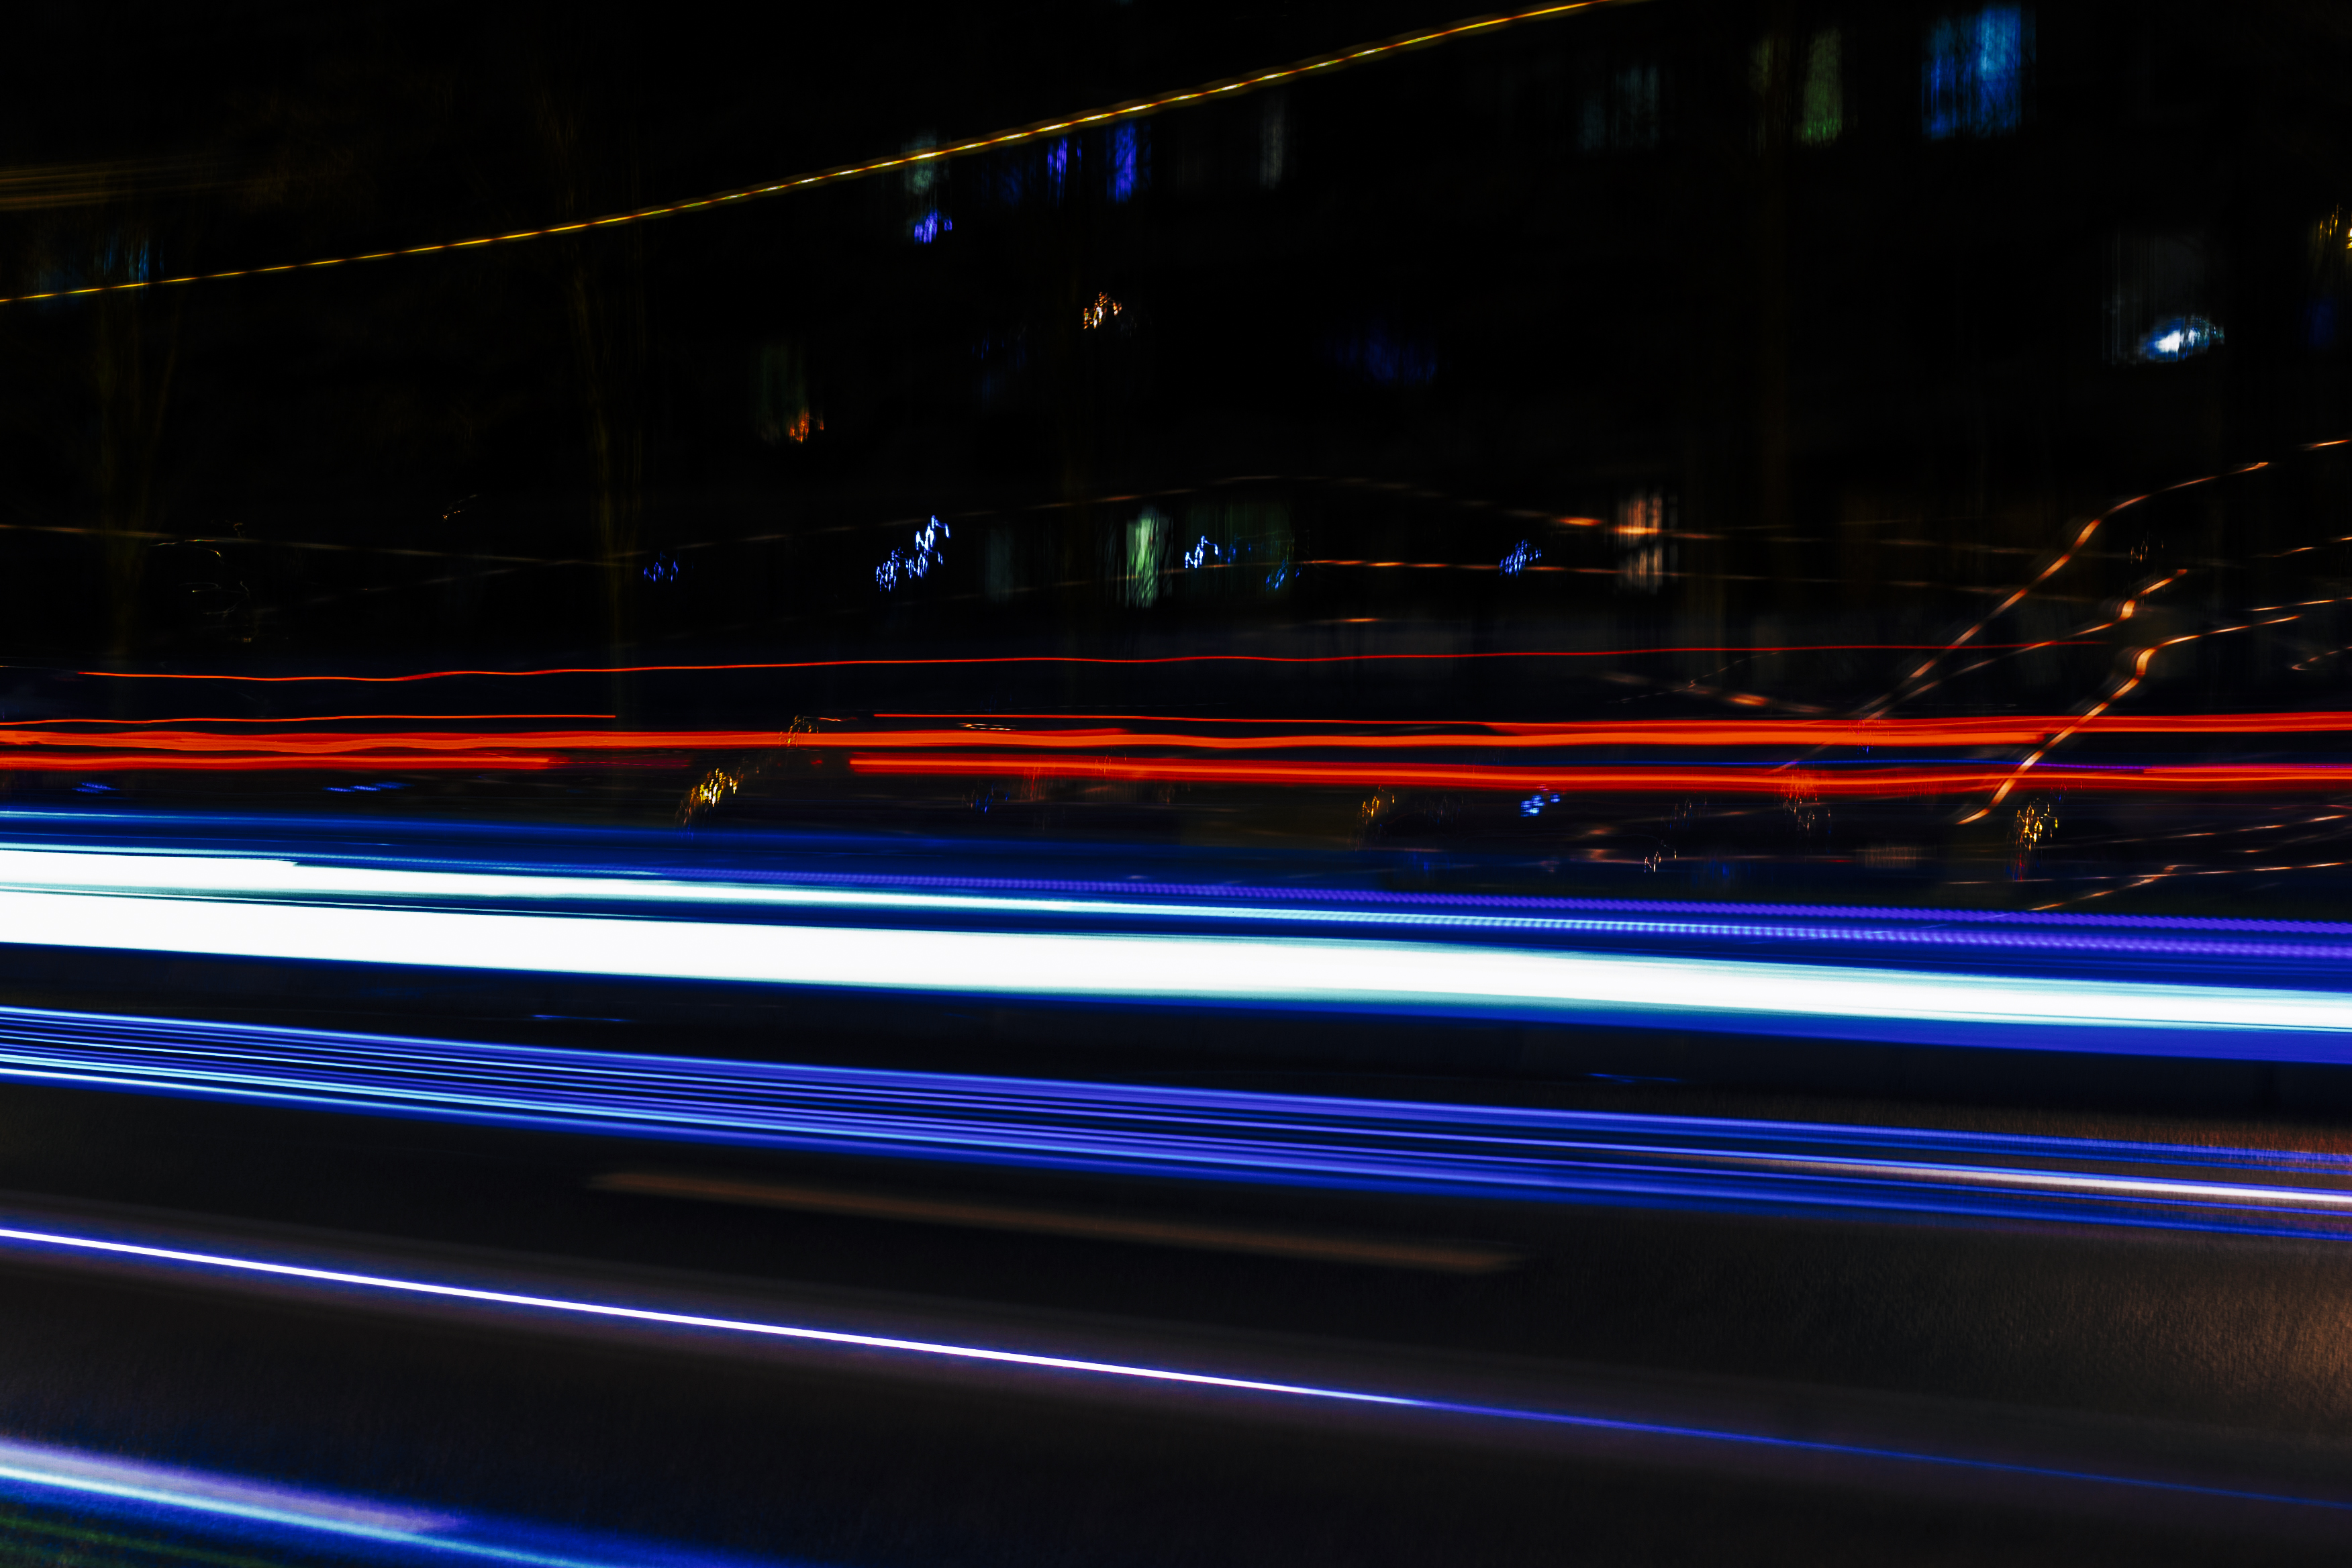
images, automotive lighting, electricity, midnight, headlamp, electric blue, parallel, technology, gas, road, darkness, city, neon, event, graphics, rectangle, night, art, auto part, transport, electrical supply, road surface, highway